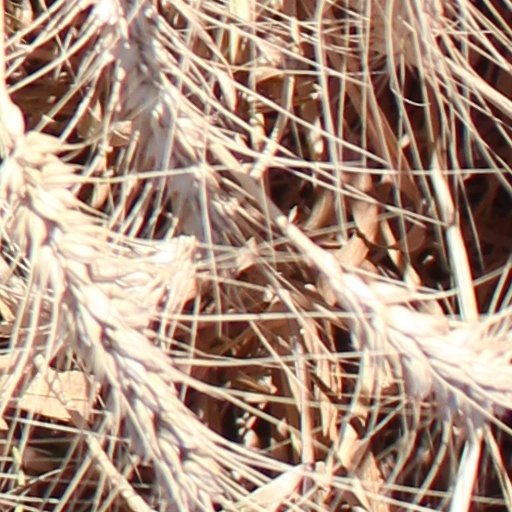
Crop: wheat